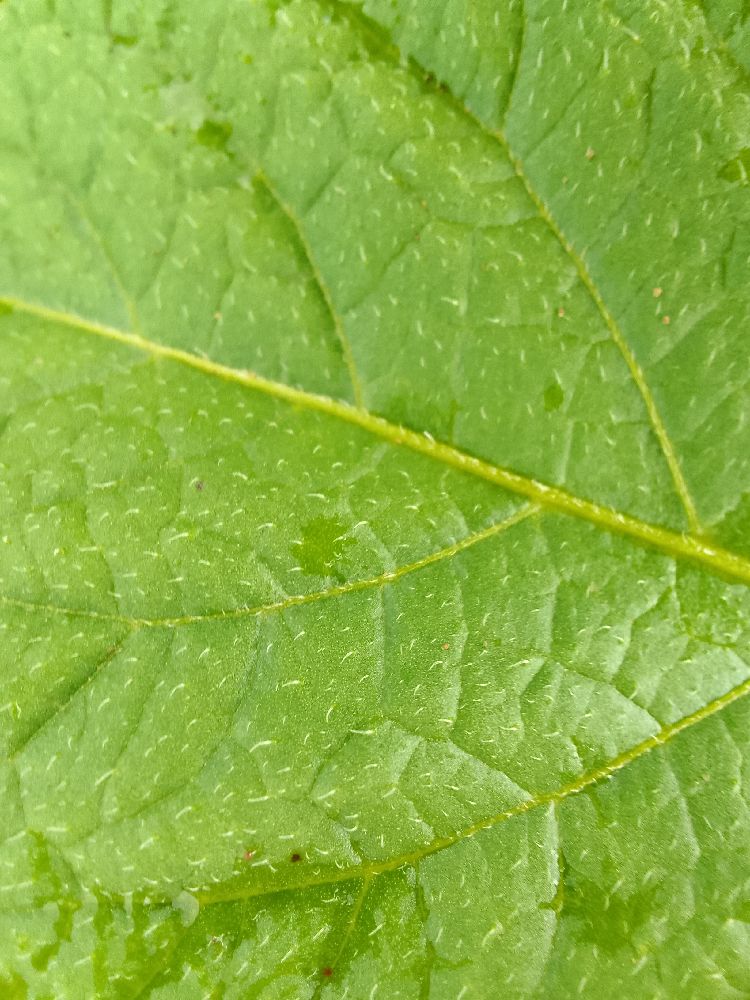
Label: Healthy